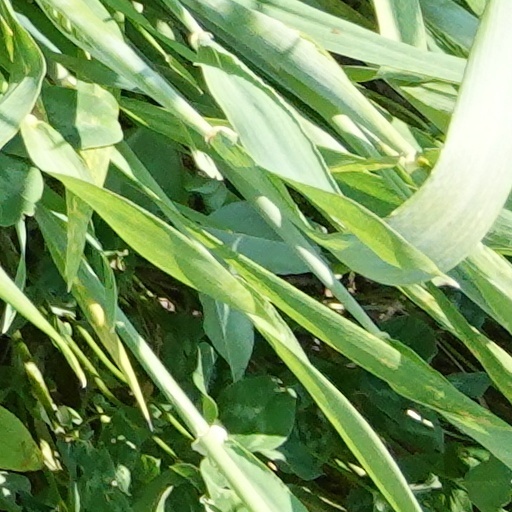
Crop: wheat